Shelley Rudman

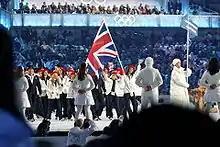
Rudman carrying the British flag at the opening ceremony of the 2010 Winter Olympics

On 29 January 2010, Rudman was officially announced as part of the Team GB Skeleton Bobsleigh squad to compete at the 2010 Winter Olympics in Vancouver, Canada. She was the flagbearer for Britain at those games.